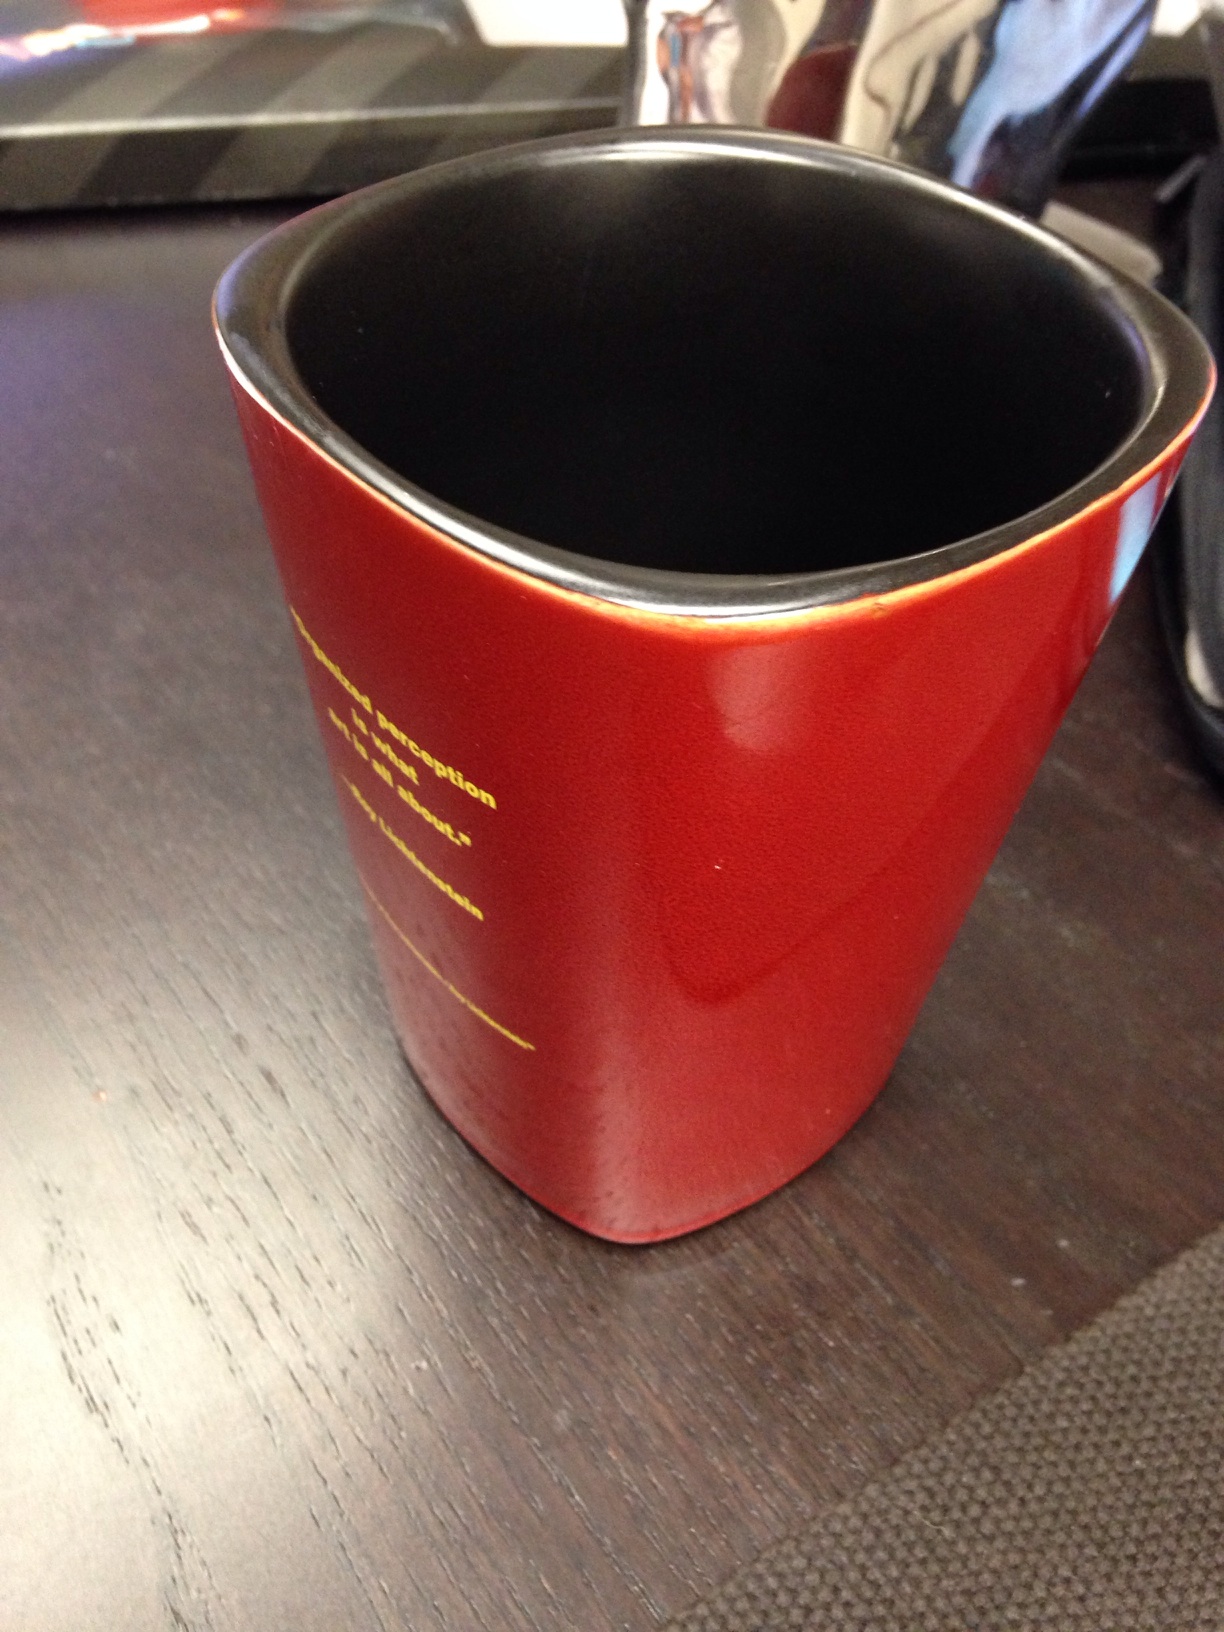Question: What color is this?
Answer: red